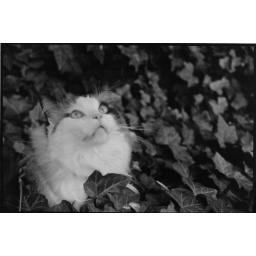
My cat Eddie. Hand printed this one in black and white film. Scanned it onto the computer.